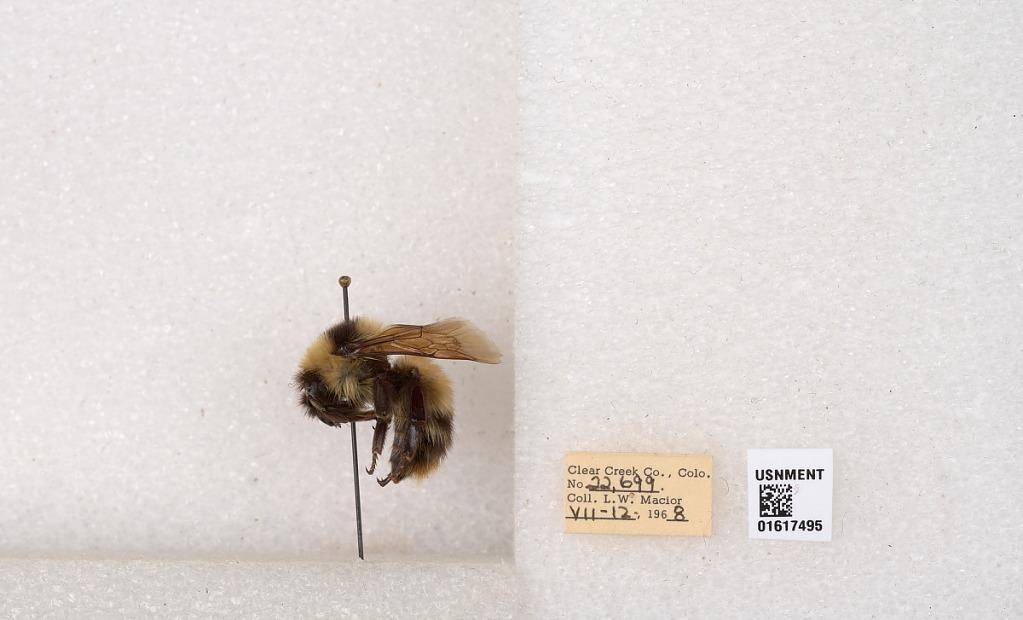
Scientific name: Bombus kirbyellus
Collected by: L. Macior
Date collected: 1968-7-12
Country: United States
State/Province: Colorado
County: Clear Creek
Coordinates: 39.6891, -105.644